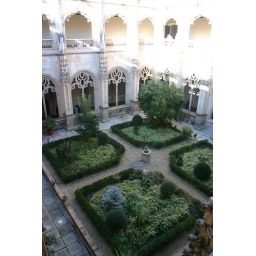
That's an orange tree at the far end, completely filled with oranges right now in January.